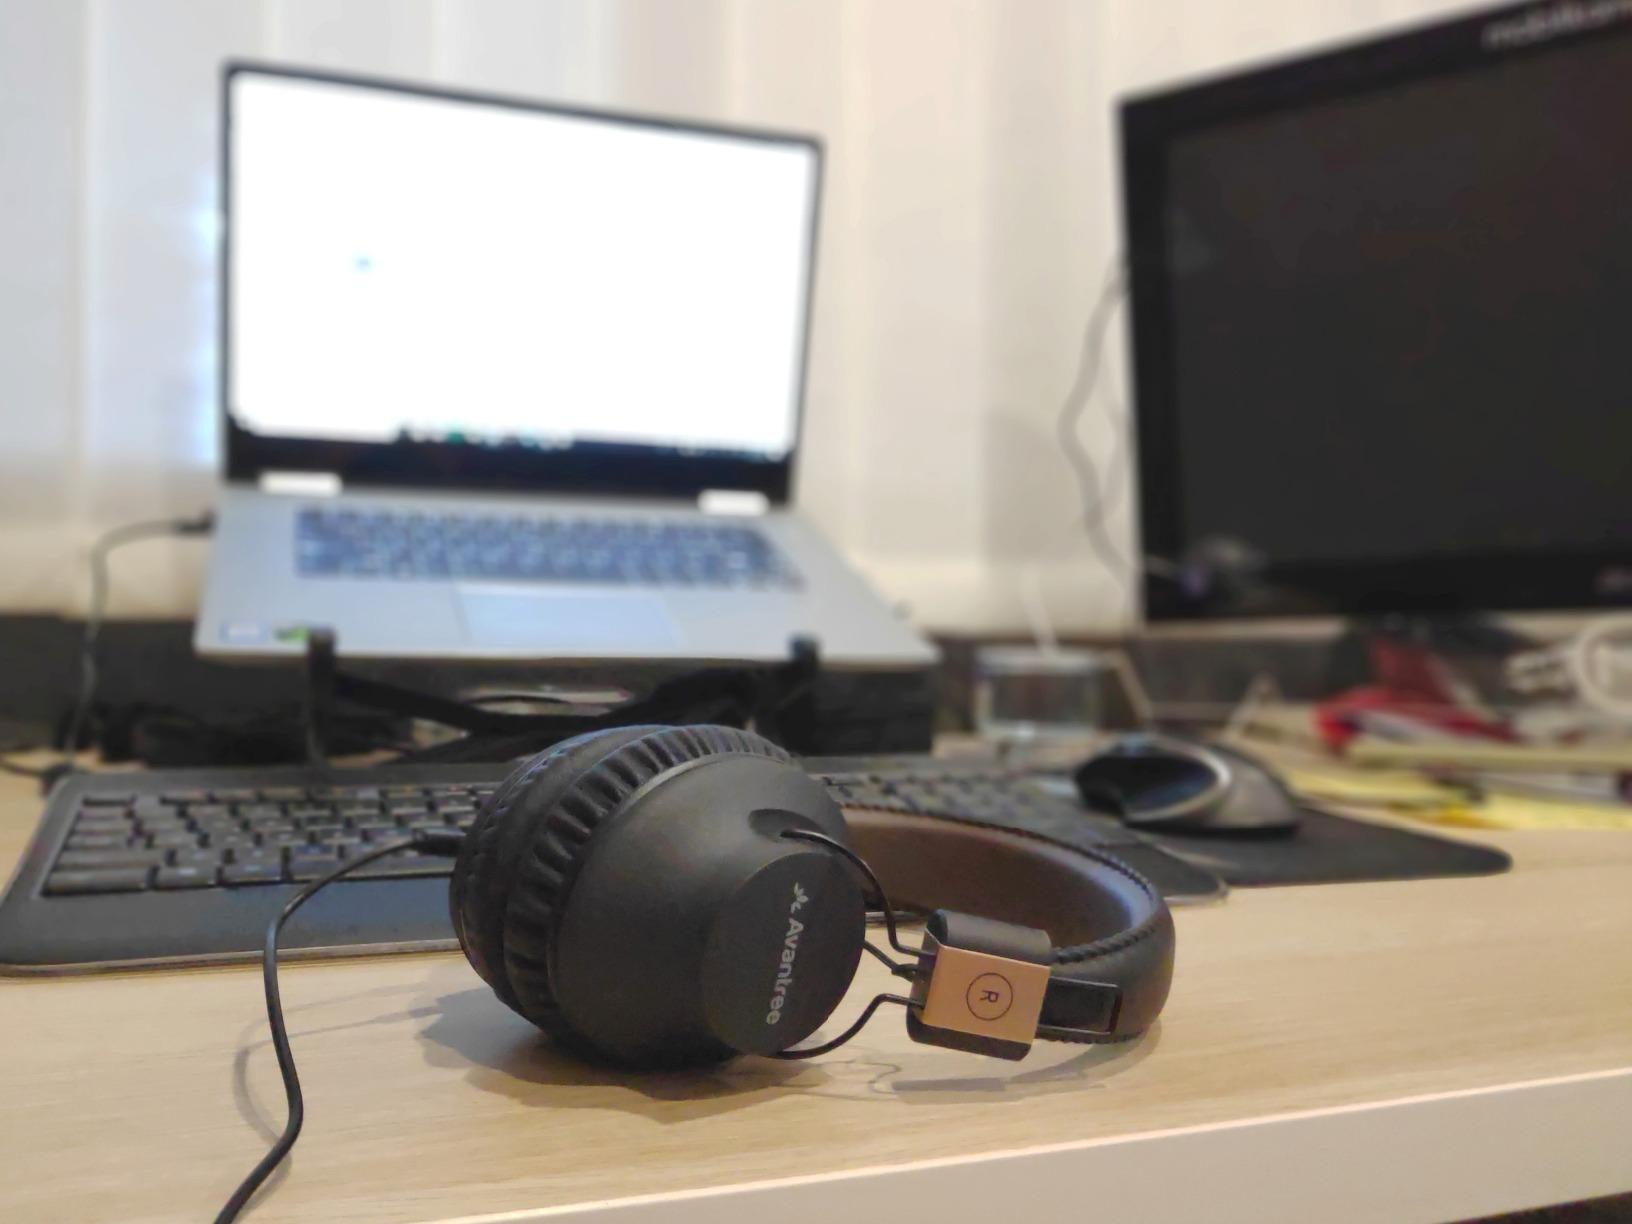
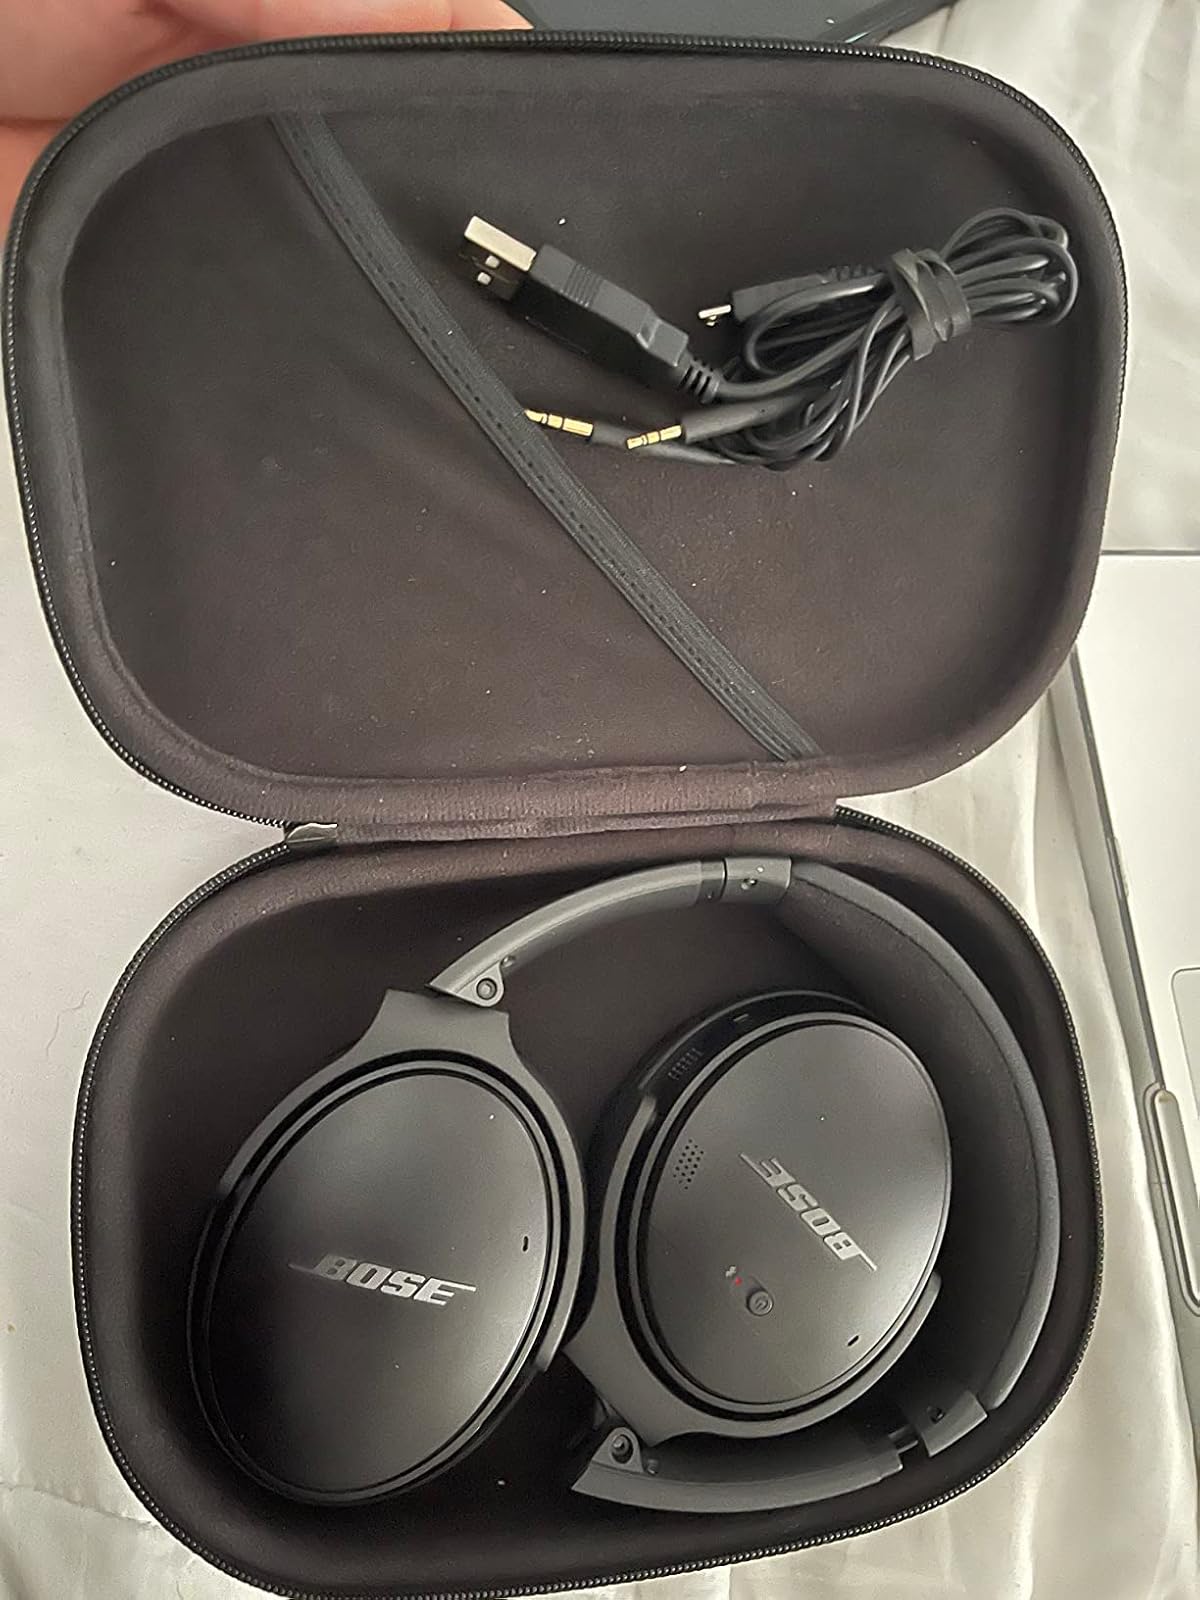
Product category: headphones
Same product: no